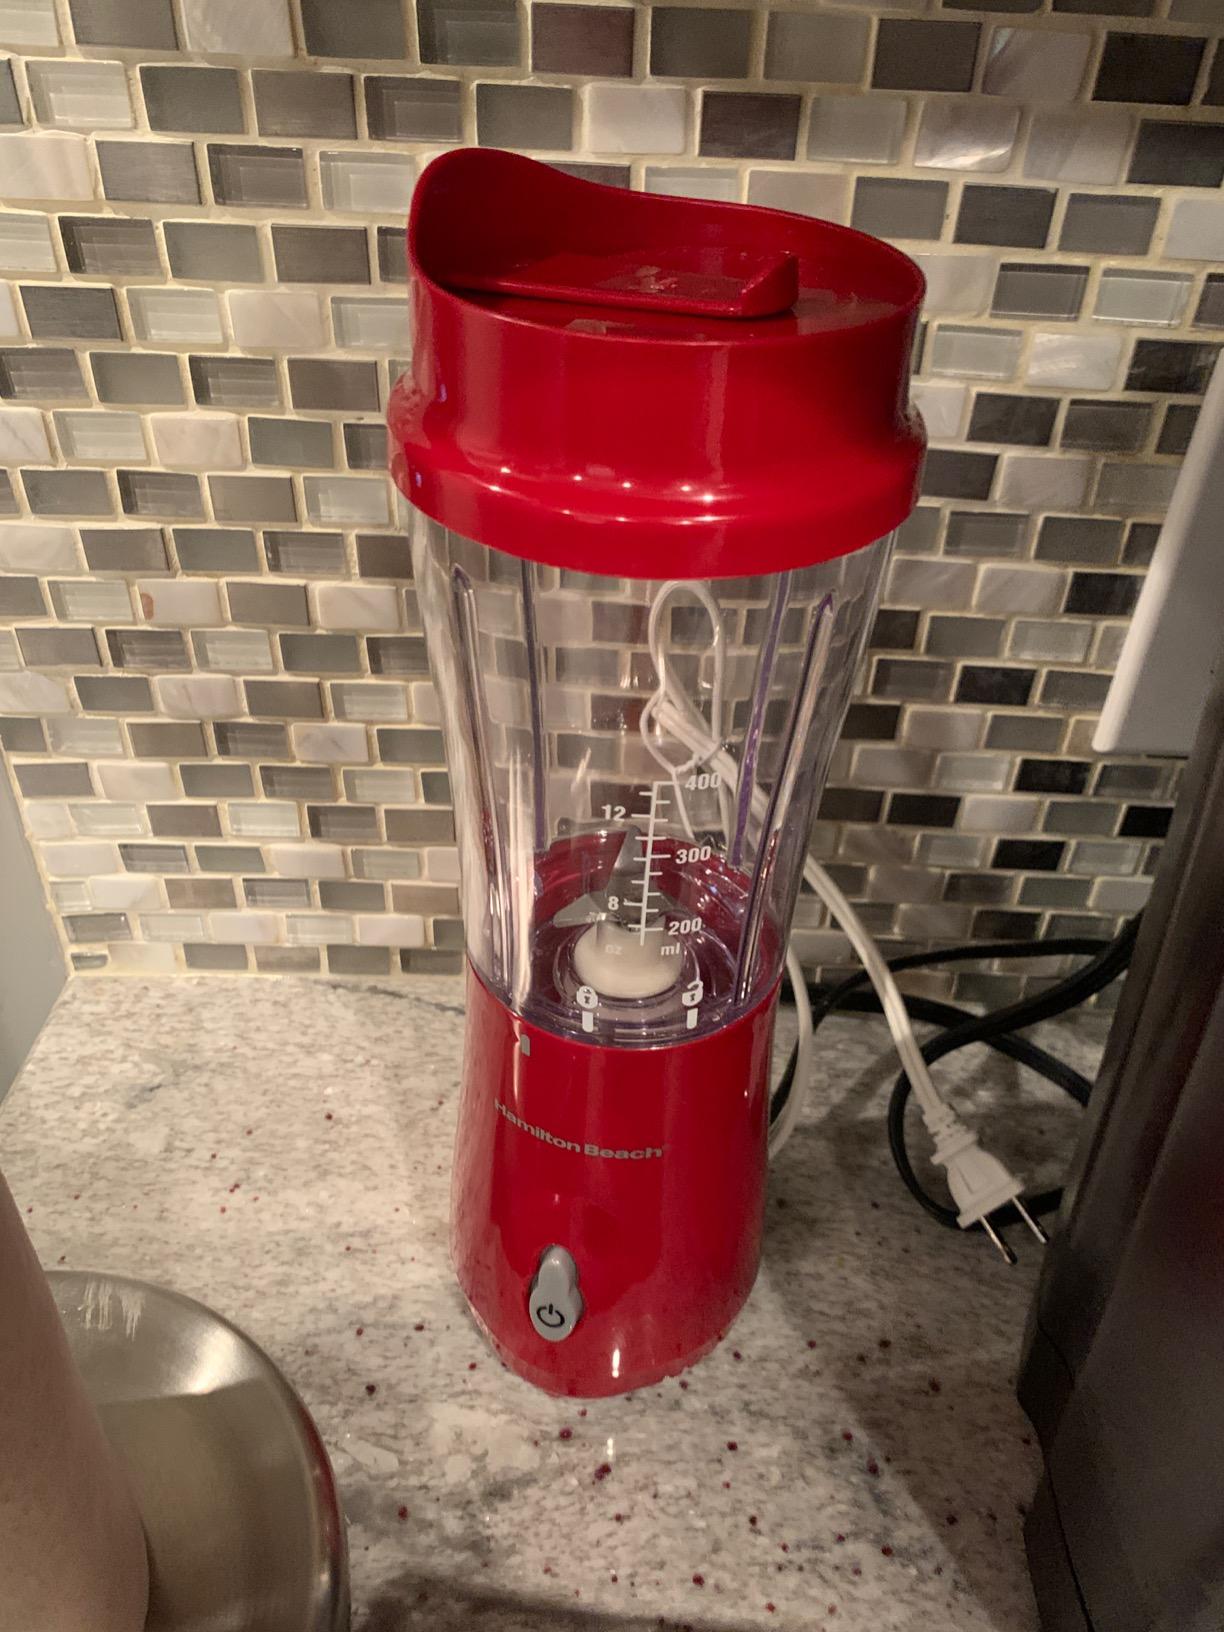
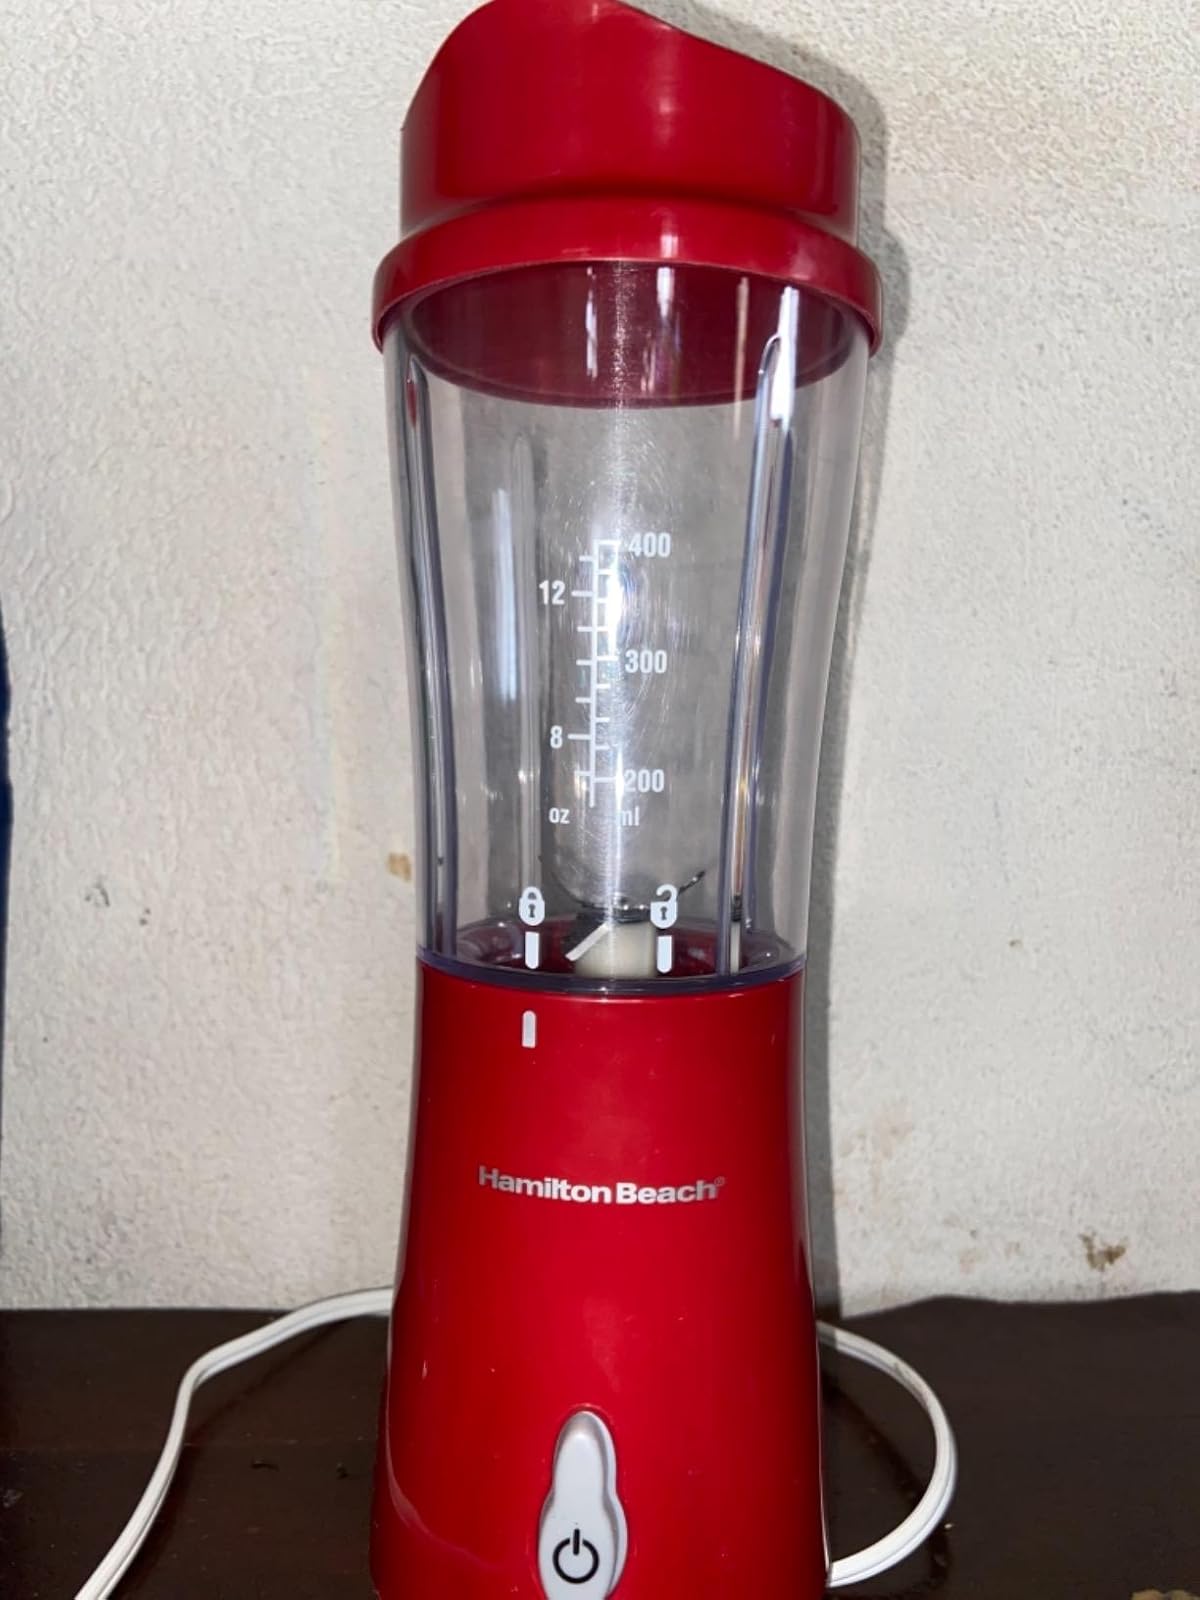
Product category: items_blender
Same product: yes